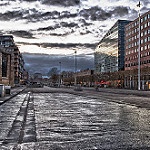
Label: street